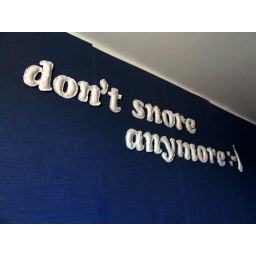
a sign made of the textile and sticked to the wall in our bedroom :)